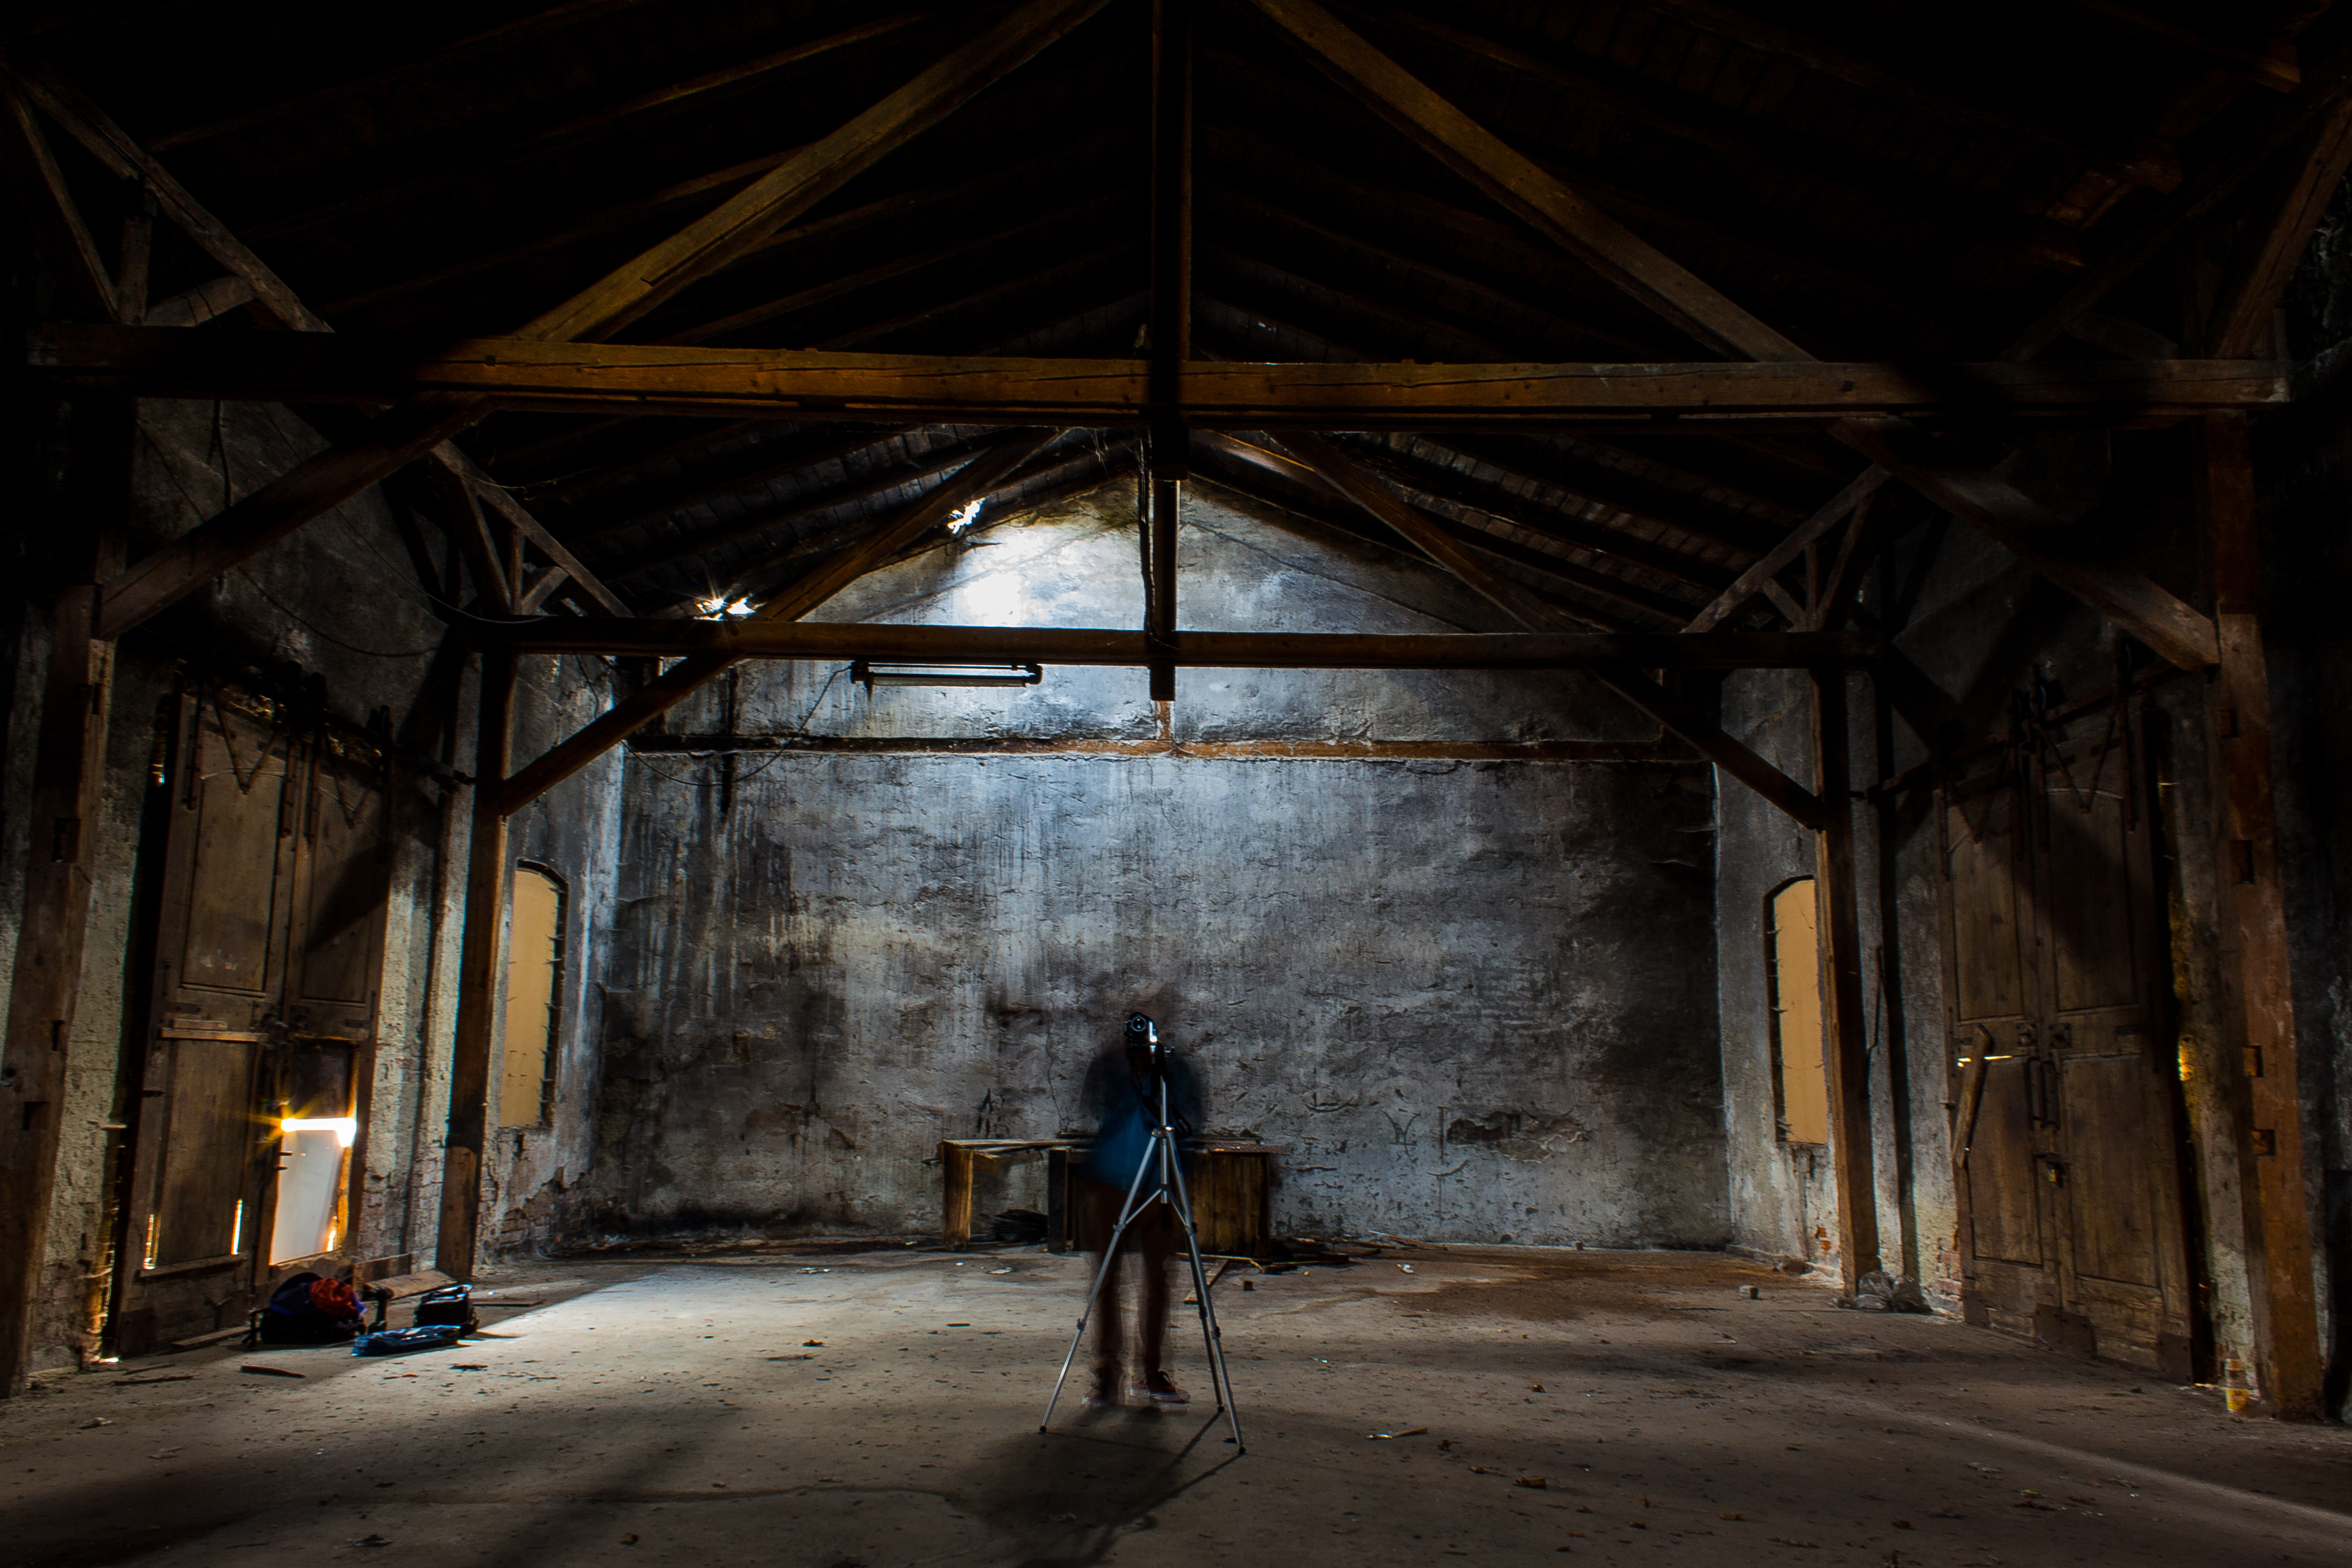
urban area, darkness, ancient history, barn, alley, shack